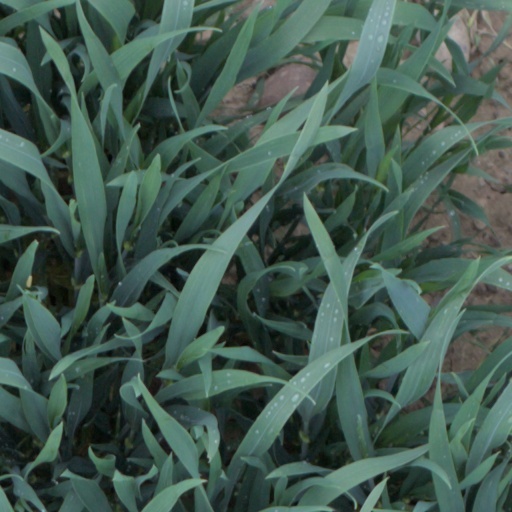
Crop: wheat